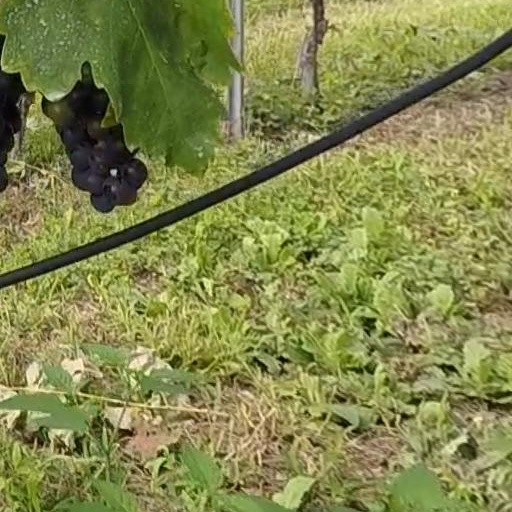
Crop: grape